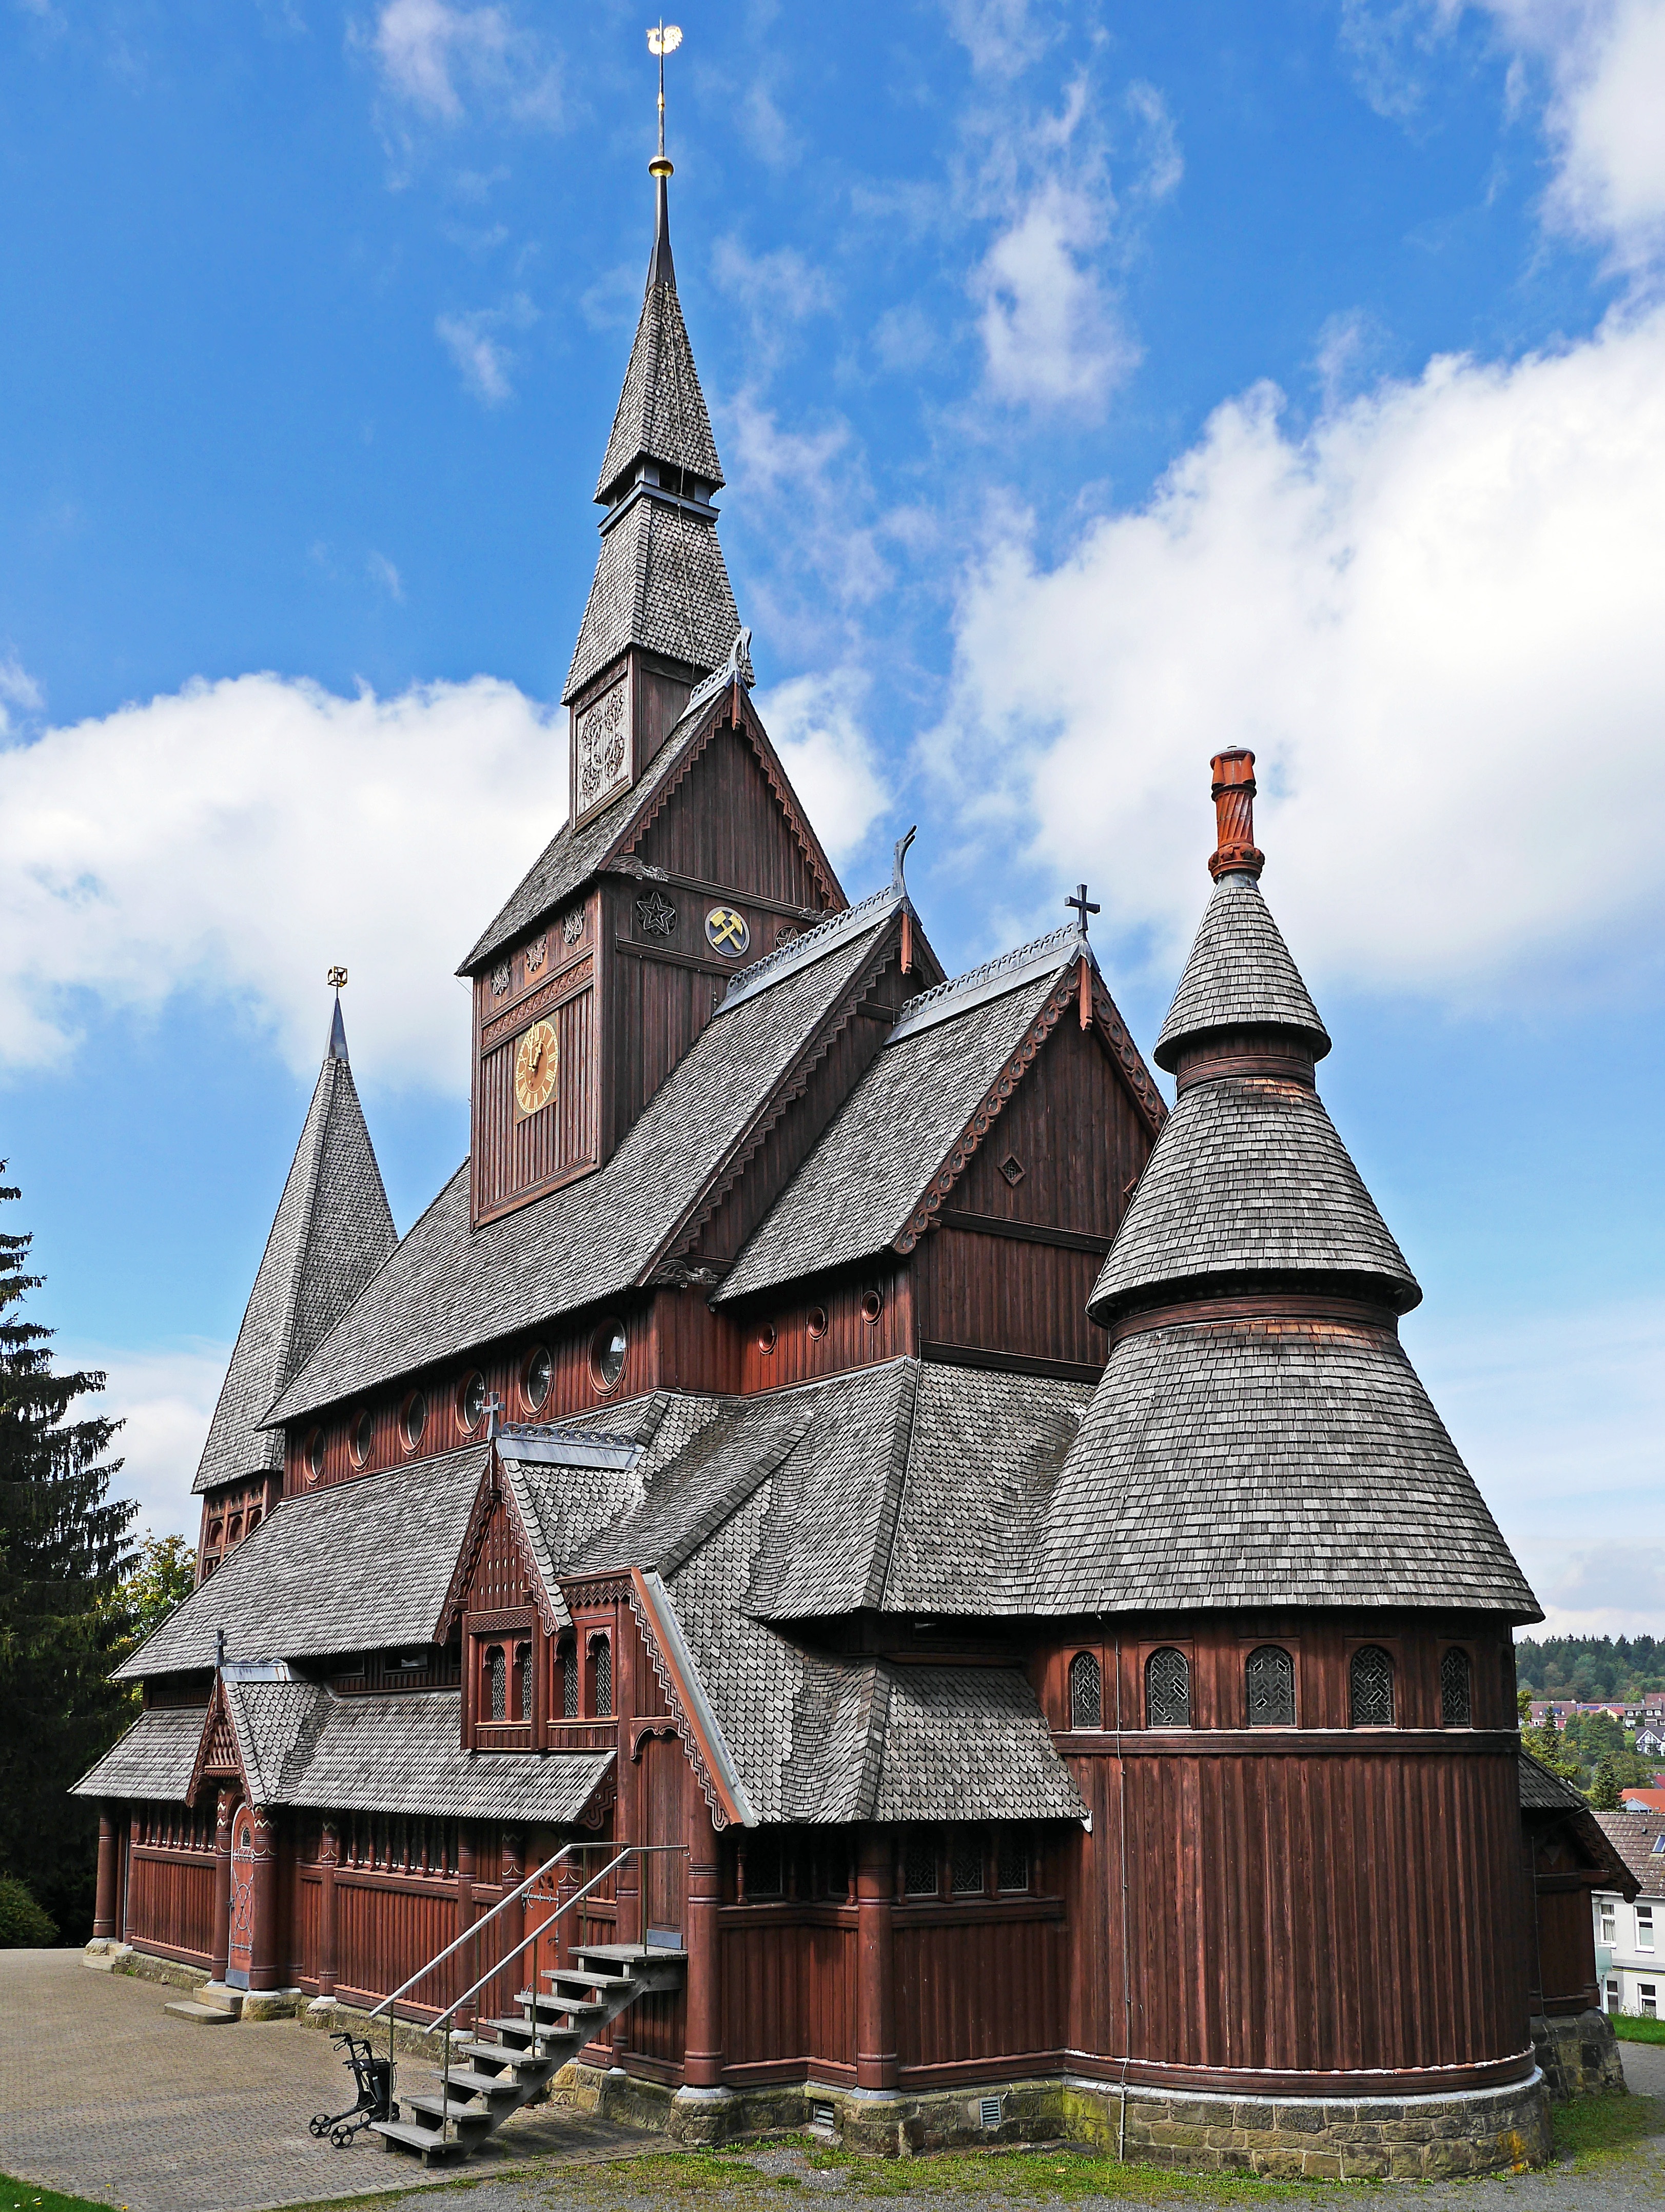
building, tower, landmark, church, chapel, place of worship, clock tower, bell tower, shingle, towers, spire, steeple, tourist attraction, historically, resin, nordic, lower saxony, stave church, timber construction, goslar hahnenklee, oberharz, world heritage site, wooden church, pine wood, east side